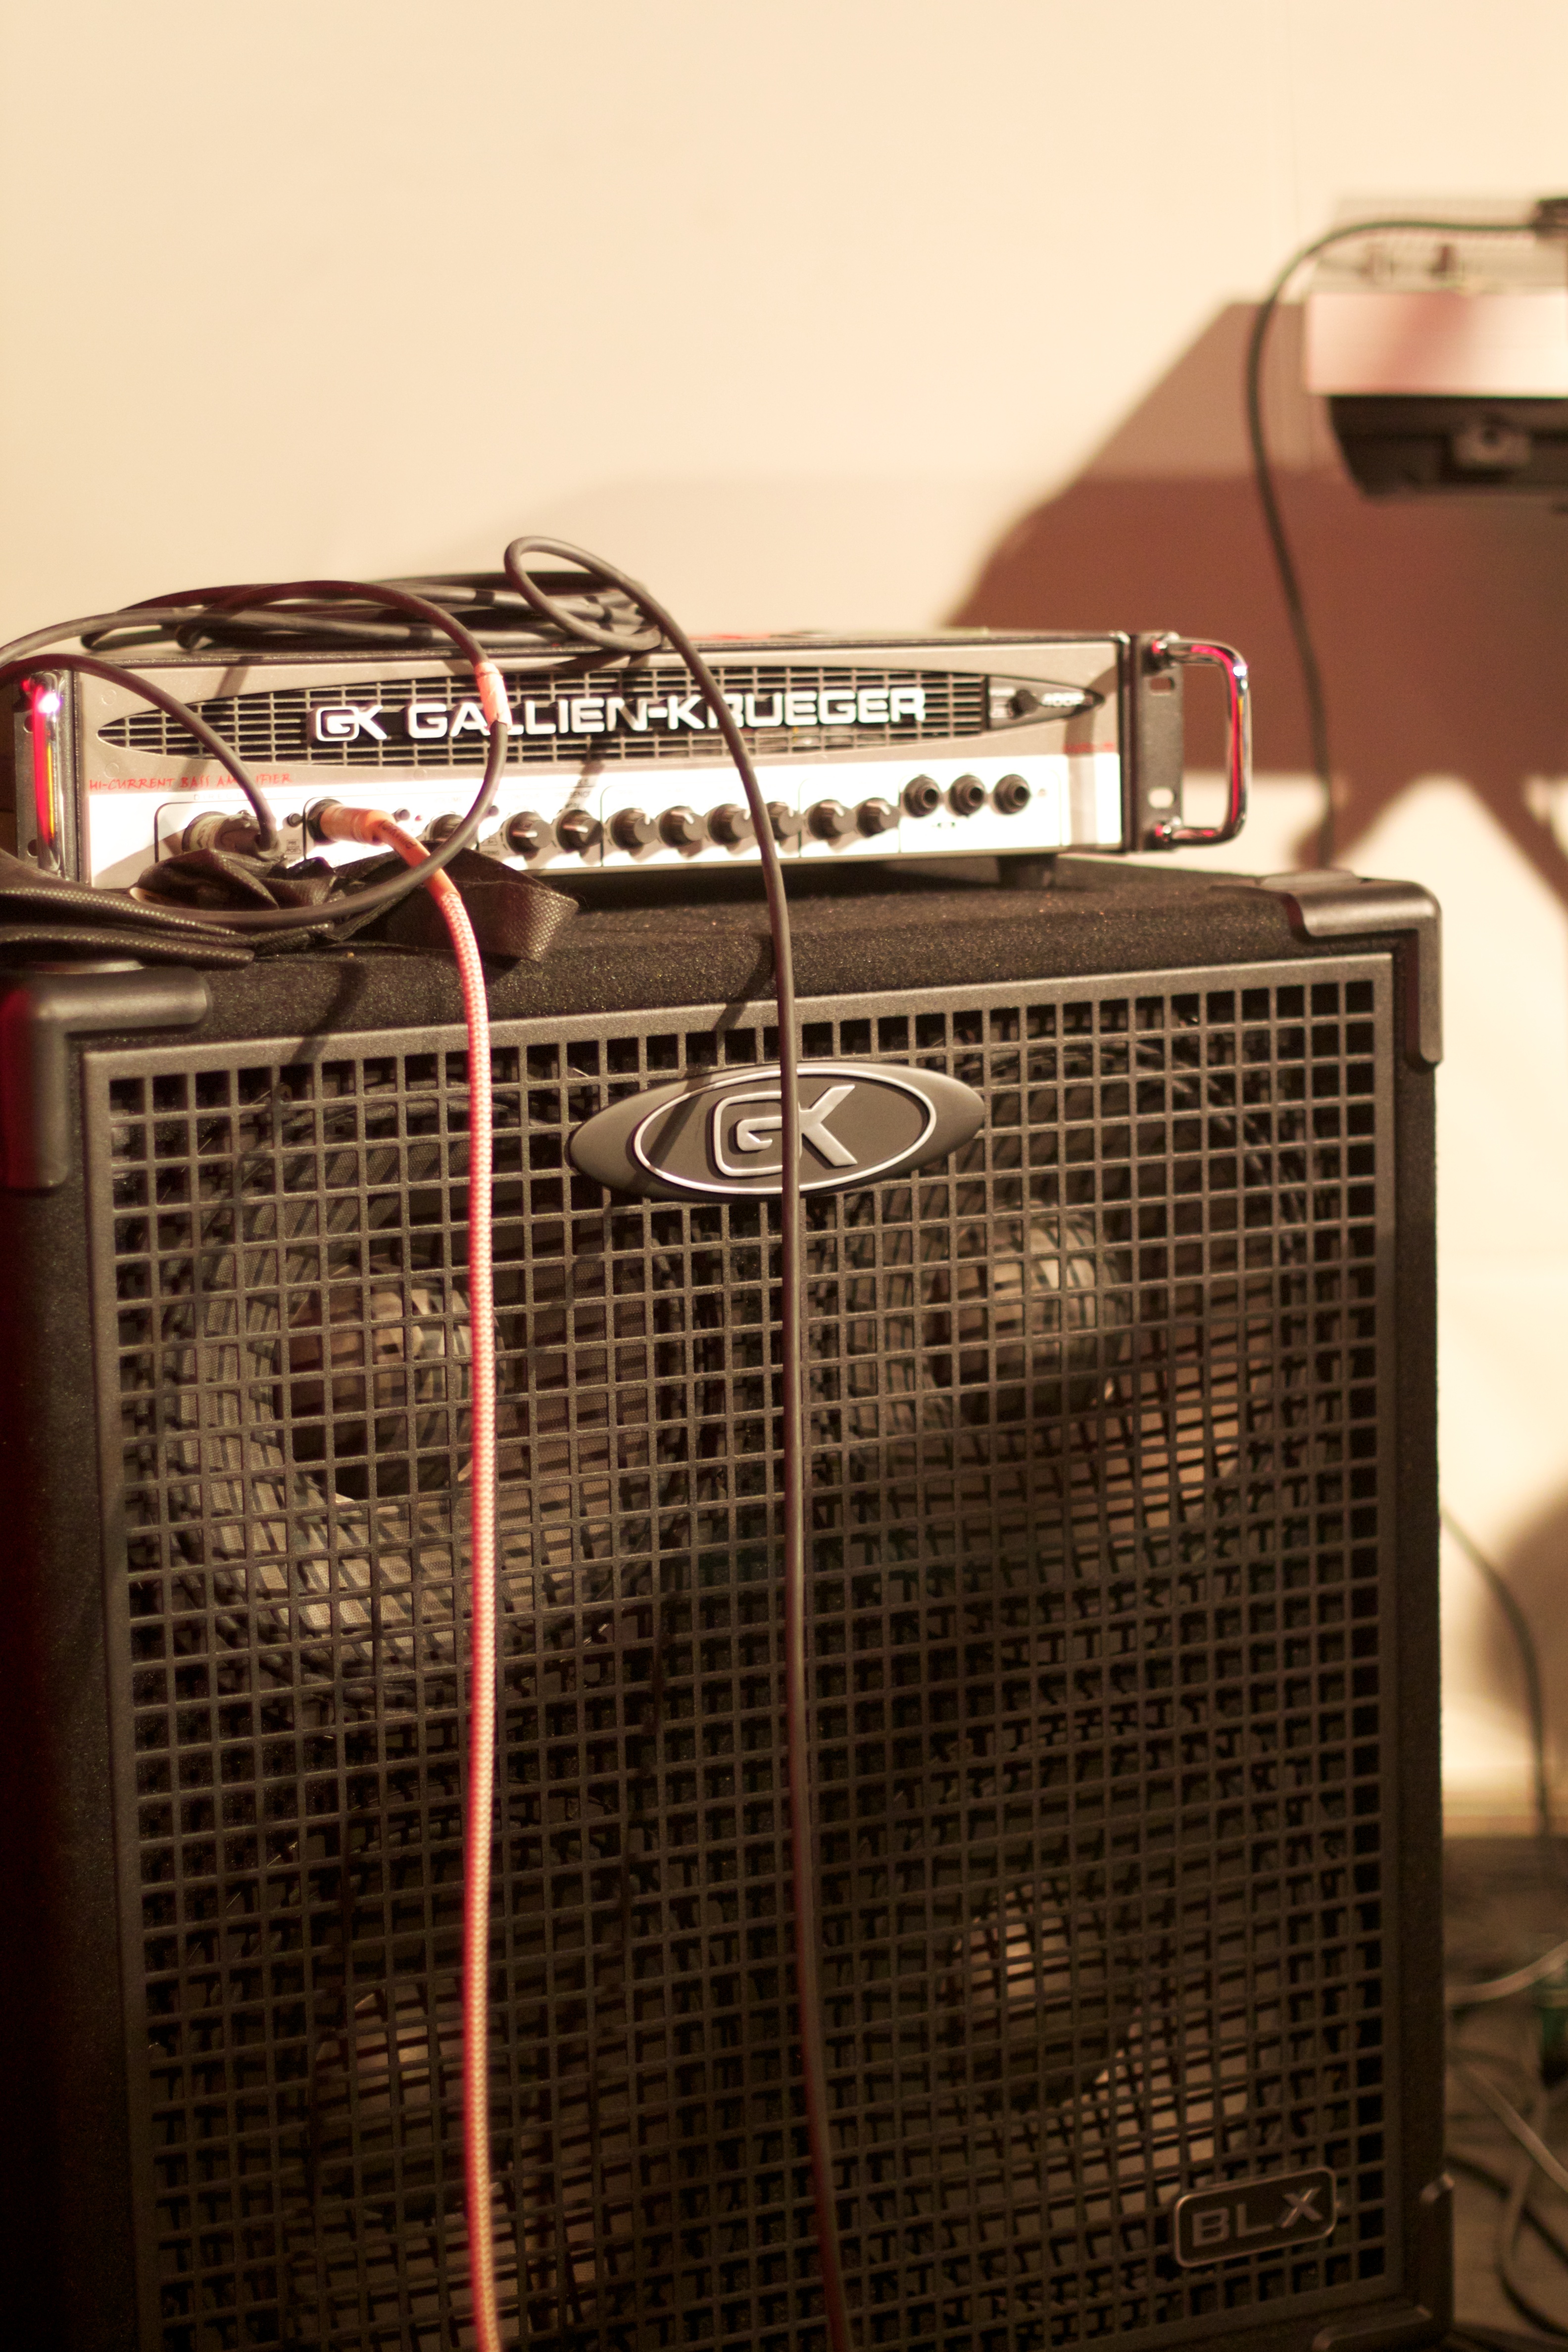
technology, black, lighting, shape, electronic instrument